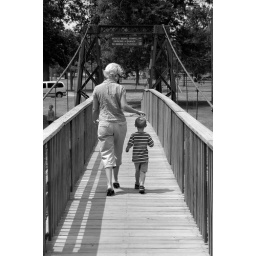
My wife and our youngest child walking off a swinging bridge in Pontiac, IL.